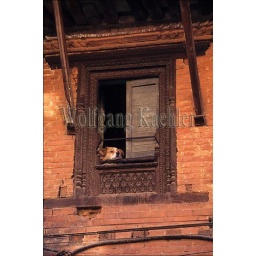
Nepal, near kathmandu, patan, street scene, dog sticking head out of window